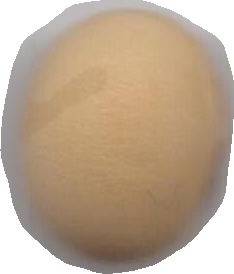
Variety: Anjasmoro